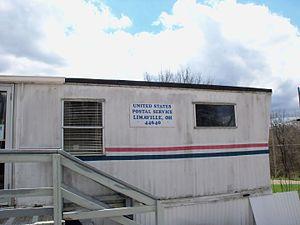
Le village de Limaville est situé dans le comté de Stark, dans l’État de l’Ohio, aux États-Unis. Sa population s’élevait à 151 habitants lors du recensement de 2010, estimée à 144 habitants en 2018.